Unisex public toilet

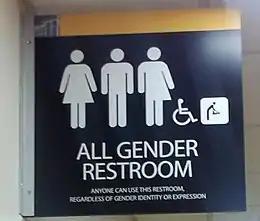
Pictogram for a unisex toilet in Saint Paul, Minnesota, 2015

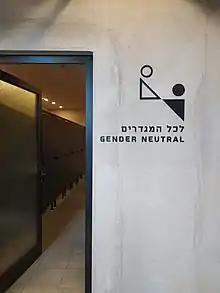
Next to the door there is a sign with two triangles, above each of which there is a circle. One symbol is black, and the other is white. Underneath the shapes, there is the text "לכל המגדרים" in Hebrew and "Gender neutral" in English.

Unisex public toilets (also referred to as gender-inclusive, gender-neutral, mixed-sex or all-gender, or without any prefix at all) are public toilets that are not separated by sex or gender.